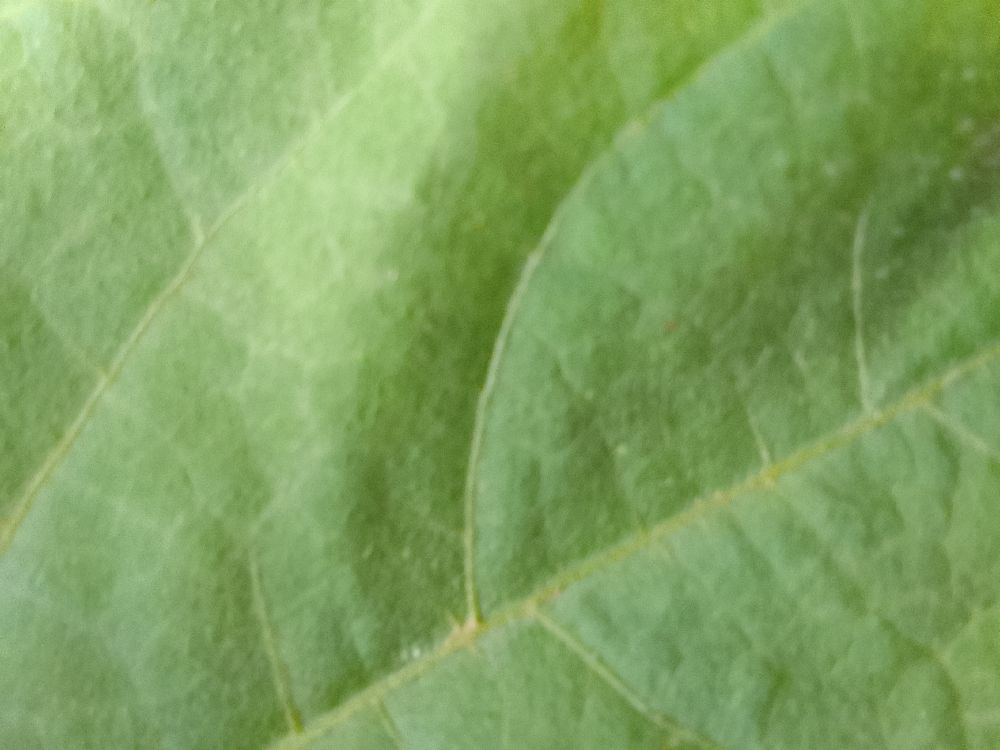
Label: healthy